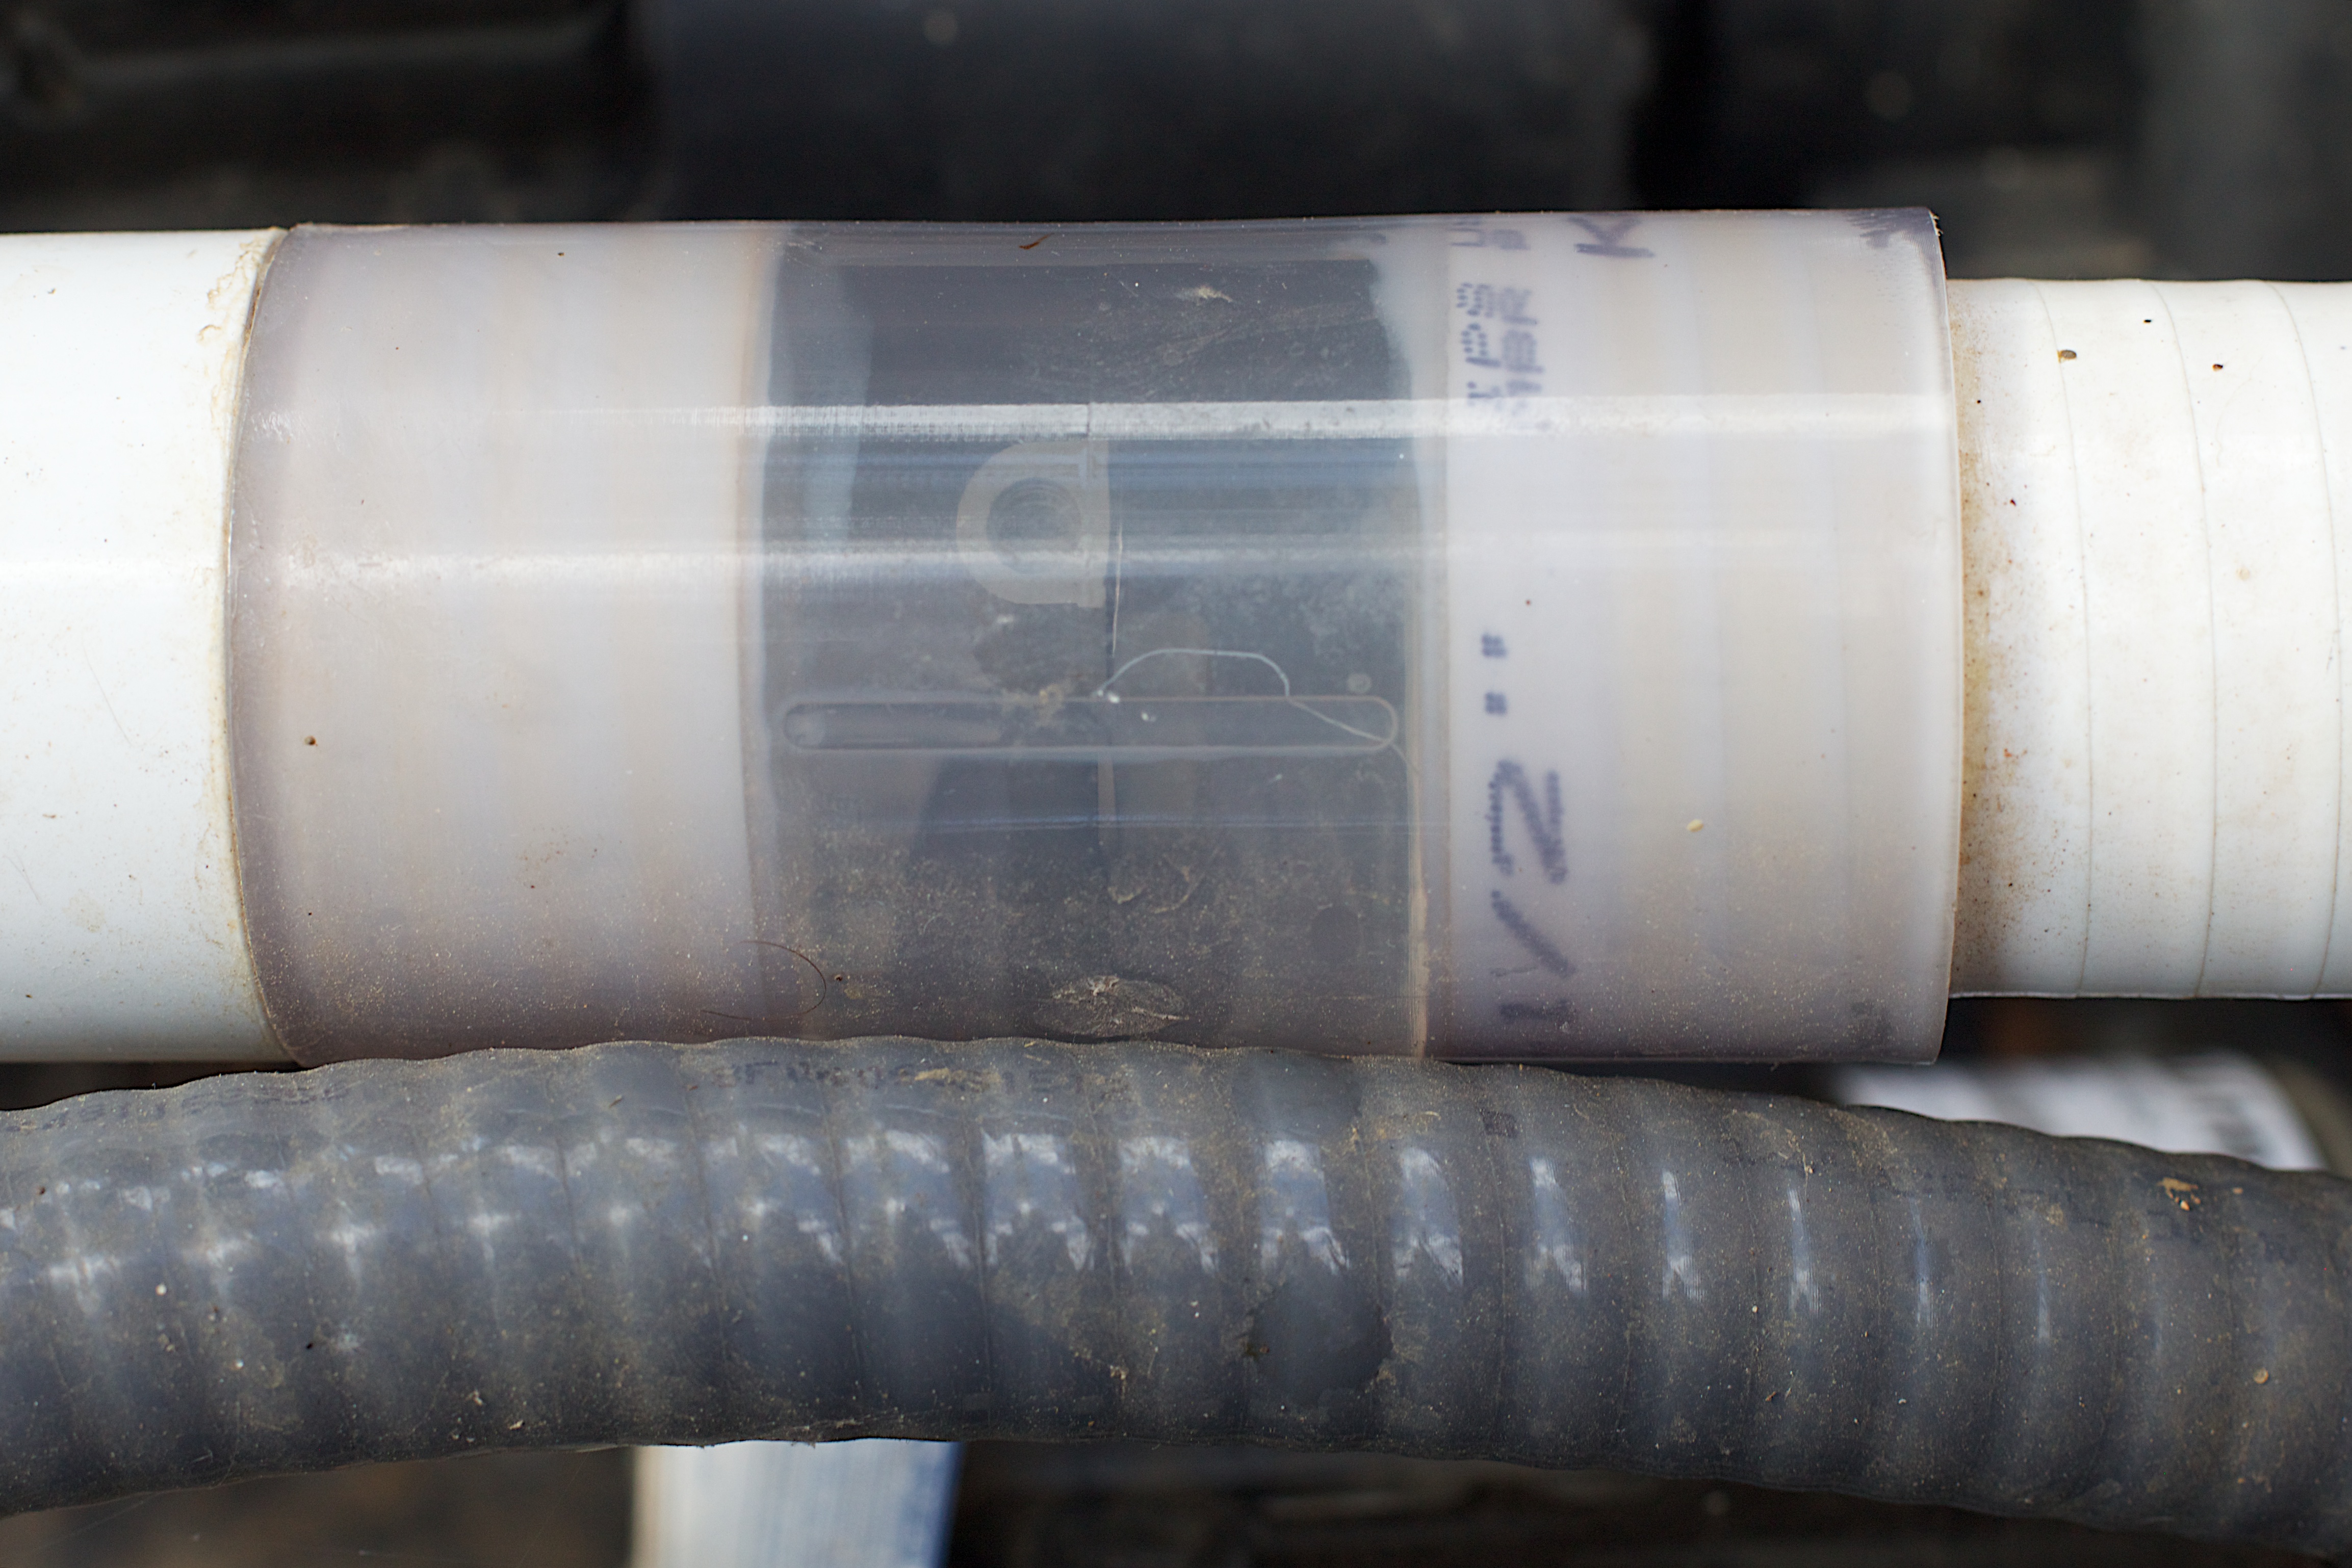
wheel, tire, pipe, man made object, automotive tire